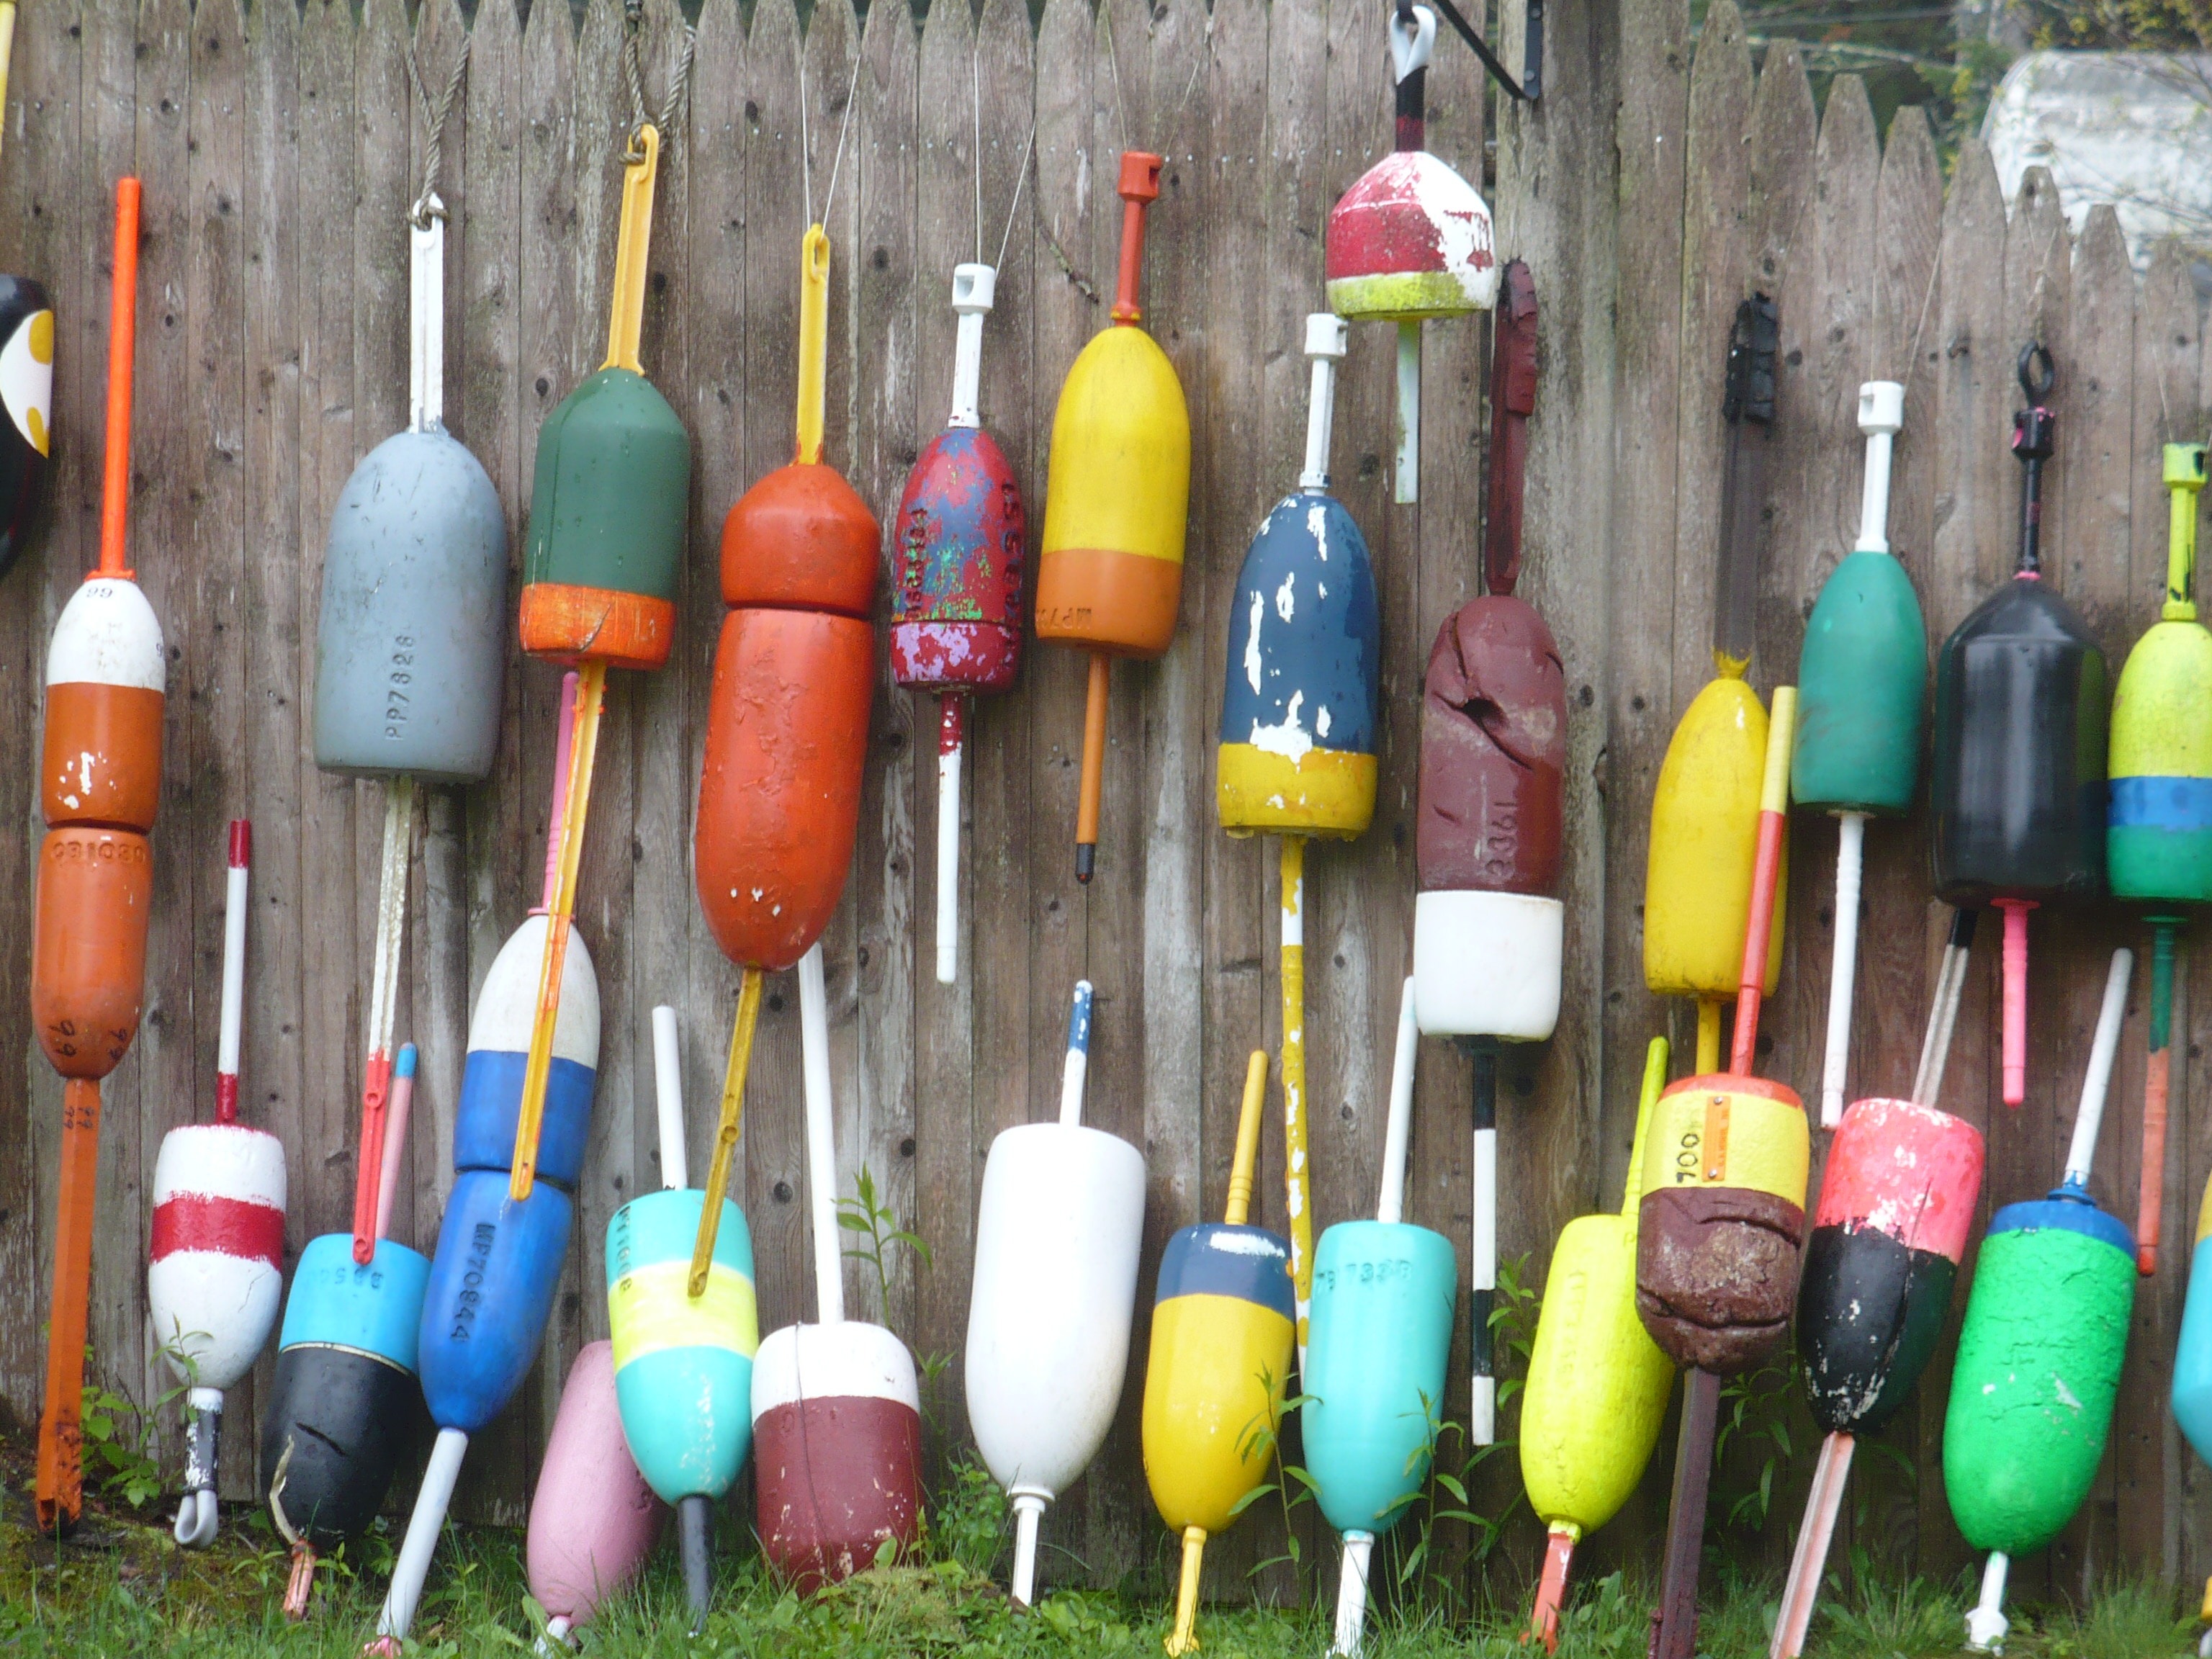
recreation, collection, equipment, float, lobster, buoy, maine, wood fence, man made object, outdoor recreation, traps